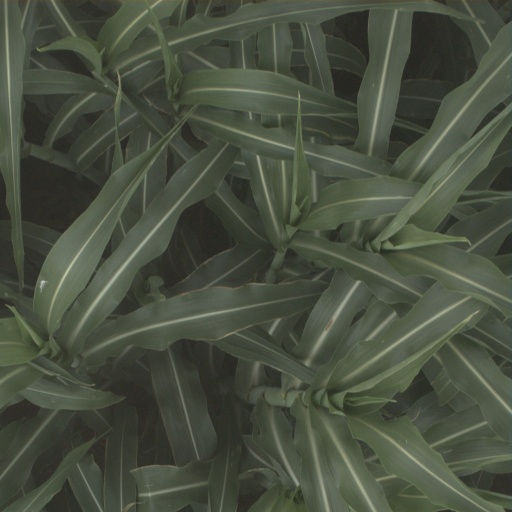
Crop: sorghum